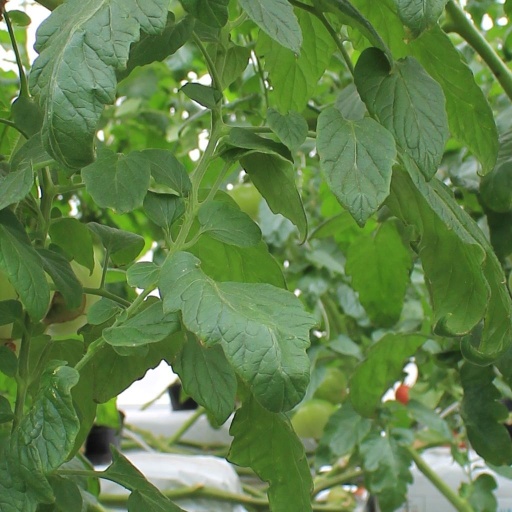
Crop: tomato